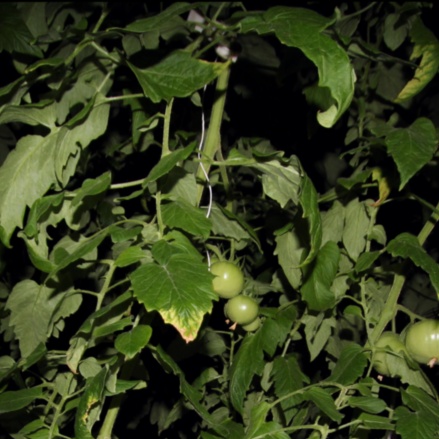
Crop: tomato